South African energy crisis

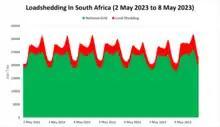

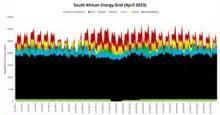

South Africa's energy crisis (or load shedding) is an ongoing period of widespread national power outages beginning at the end of 2007. The South African government-owned national power utility, and primary power generator, Eskom, and various parliamentarians have attributed these rolling blackouts to insufficient generation capacity.